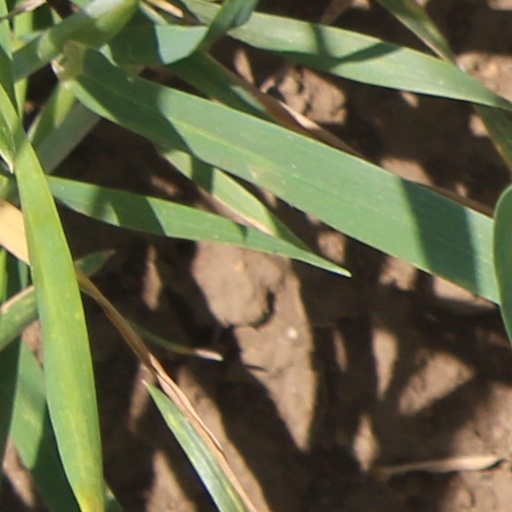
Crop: wheat